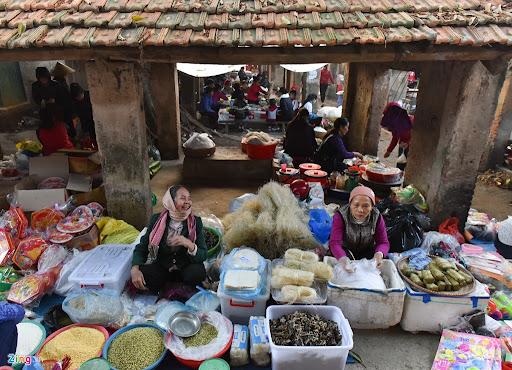
có nhiều người đang ngồi bán hàng ở trong phiên chợ